The Beekeeper (1986 film)

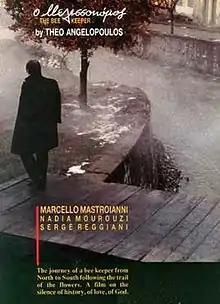
Film poster

The Beekeeper (translit. O Melissokomos) is a 1986 Greek drama art film directed by Theodoros Angelopoulos. The film is the second installment in Angelopoulos's "trilogy of silence", preceded by "Voyage to Cythera" and followed by "Landscape in the Mist". Swedish filmmaker Ingmar Bergman hailed "The Beekeeper" as a "masterpiece".